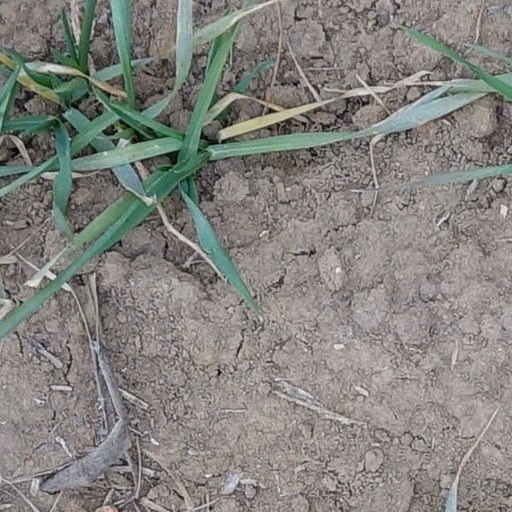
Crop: wheat